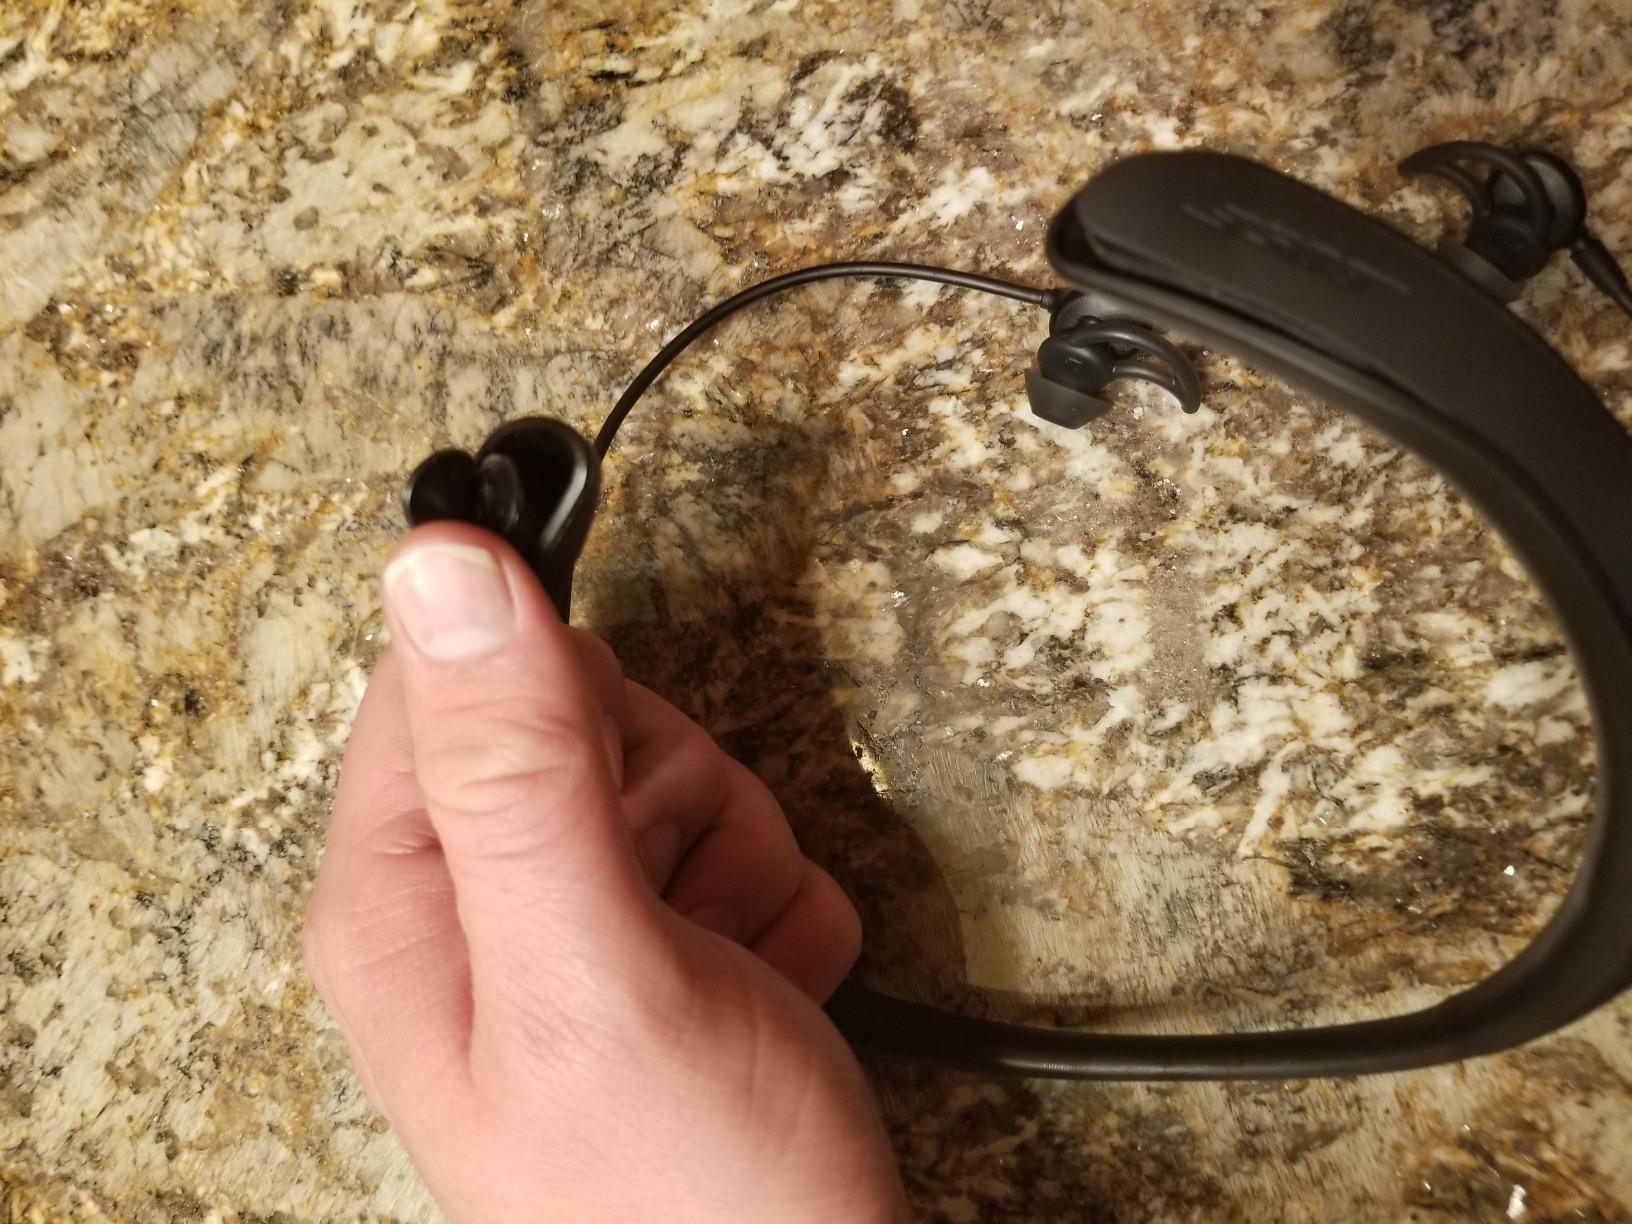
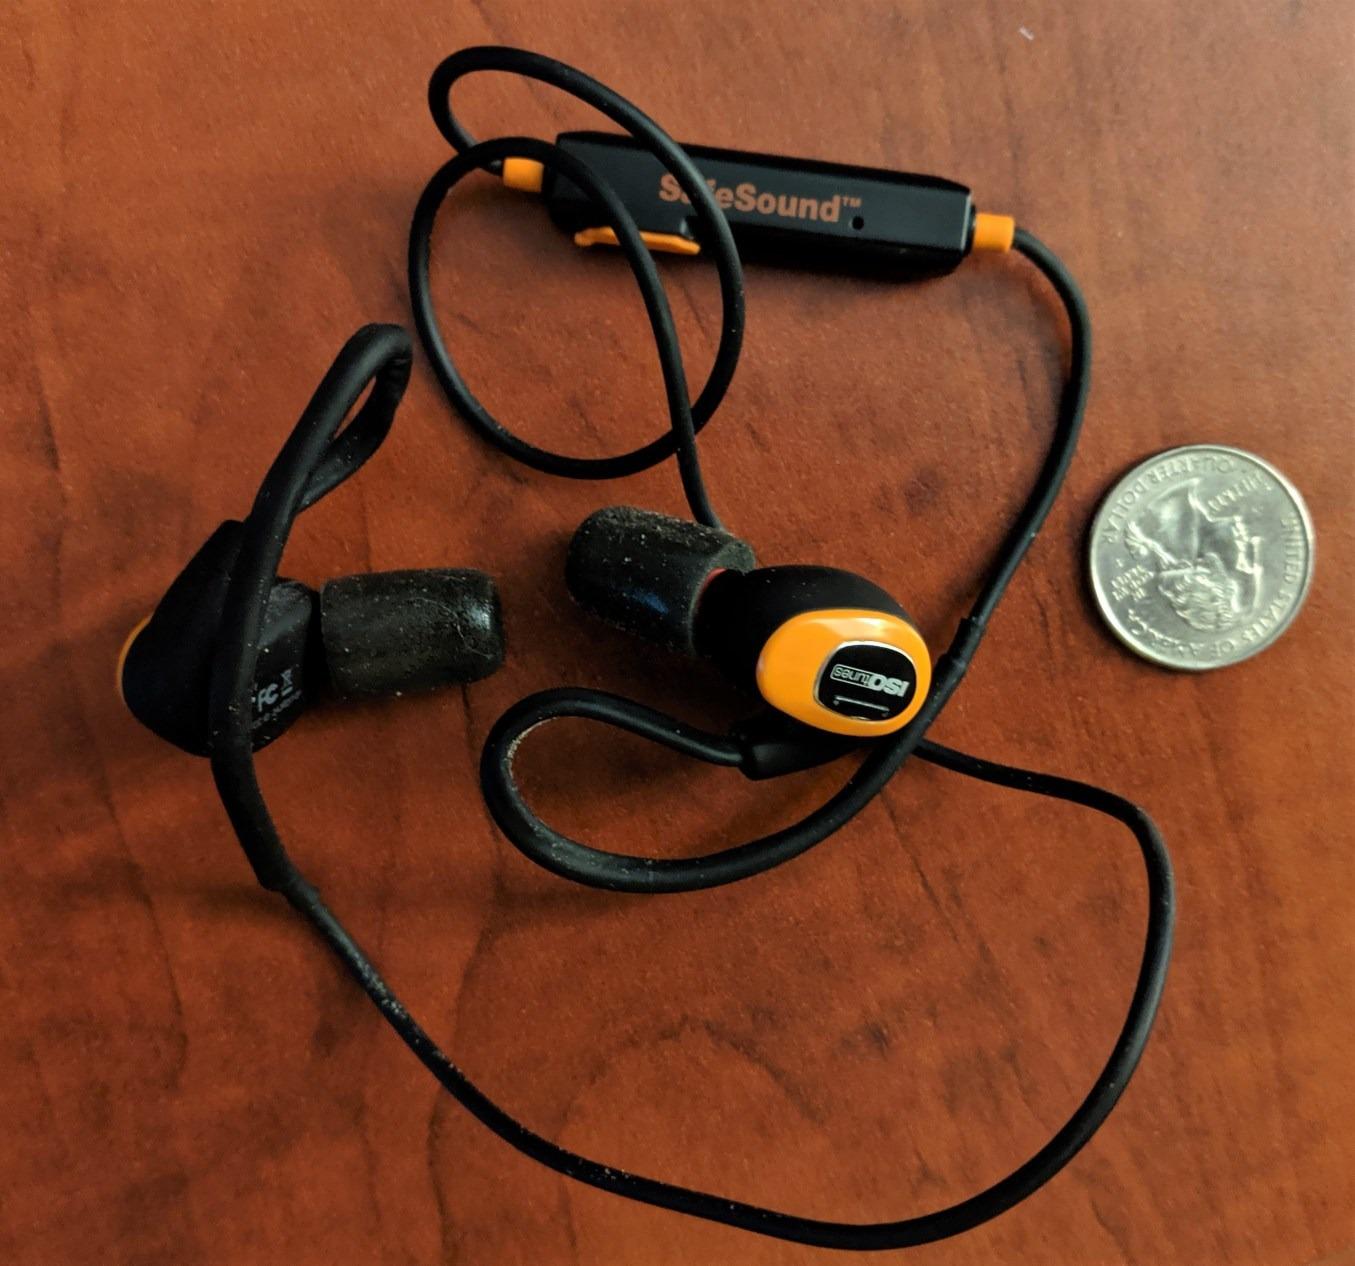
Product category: headphones
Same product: no